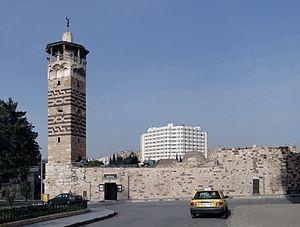
Mosquée Nur ad-Din aussi appelée mosquée an-Nouri, Hama, Syrie